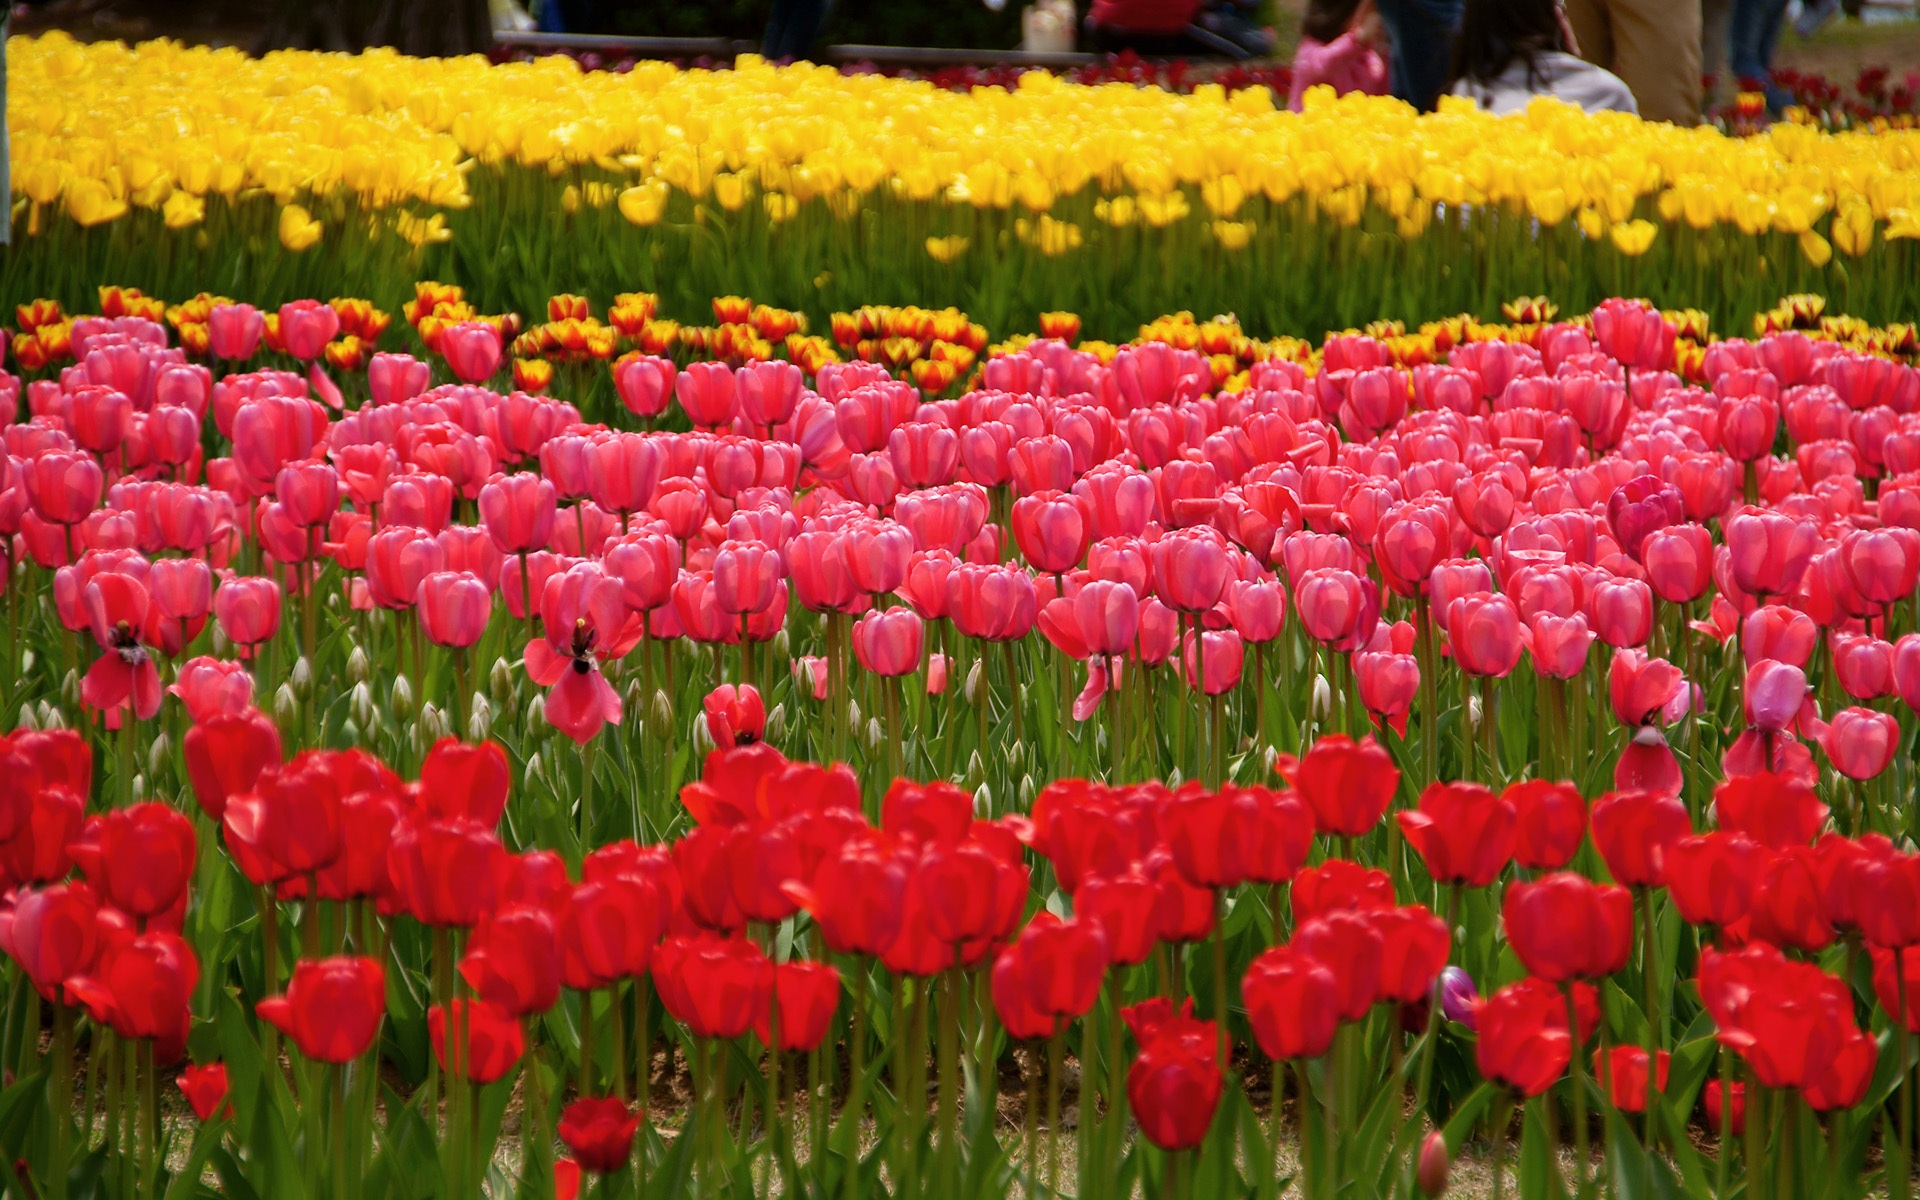
plant, field, flower, petal, tulip, k, flowering plant, lily family, klitschko, whether or not, land plant